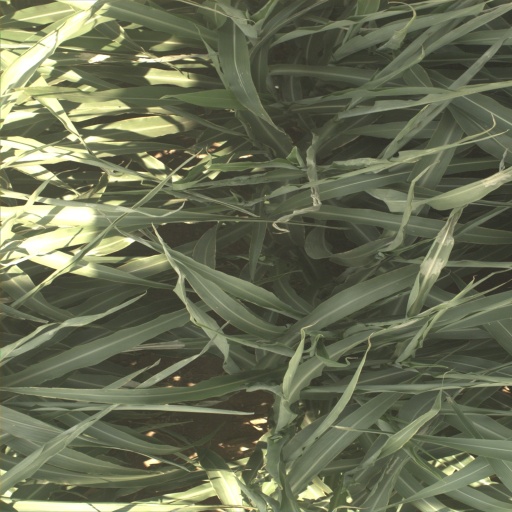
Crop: sorghum